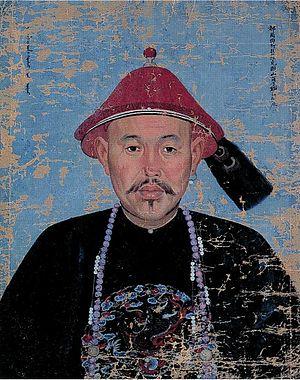
Le khanat dzoungar est un empire nomade qui a dominé une partie de la steppe eurasienne du XVIIᵉ siècle jusqu'à son annexion par la dynastie Qing en 1756-1759. Il occupe alors la Dzoungarie, entre l'extrémité ouest de la Grande Muraille de Chine et l'est de l'actuel Kazakhstan, et du nord du Kirghizistan actuel au sud de la Sibérie. La plus grande partie de cette zone est aujourd'hui dans le Xinjiang.